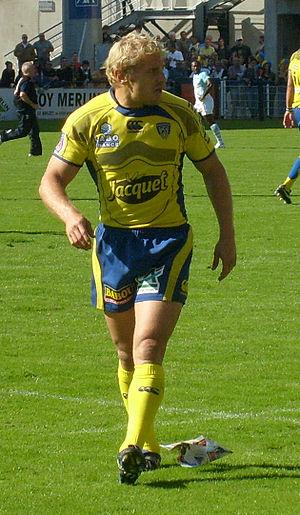
Robert Brent Russell, né le 5 mars 1980 à Port Elizabeth, est un joueur de rugby à XV international sud-africain. Il peut aussi évoluer d'autres postes des lignes arrière comme arrière ou demi d'ouverture.